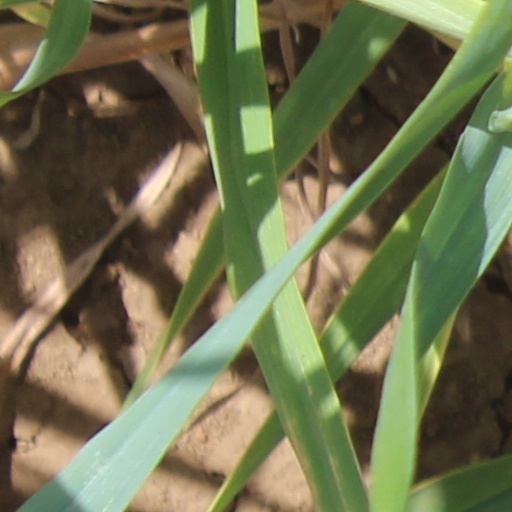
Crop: wheat